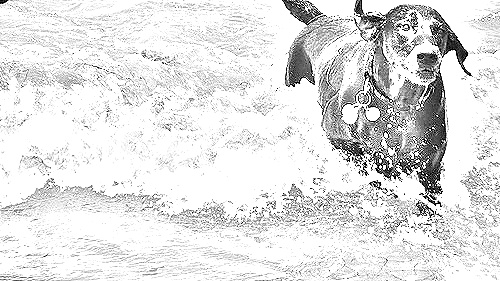
Portrait style: Sketch Portrait